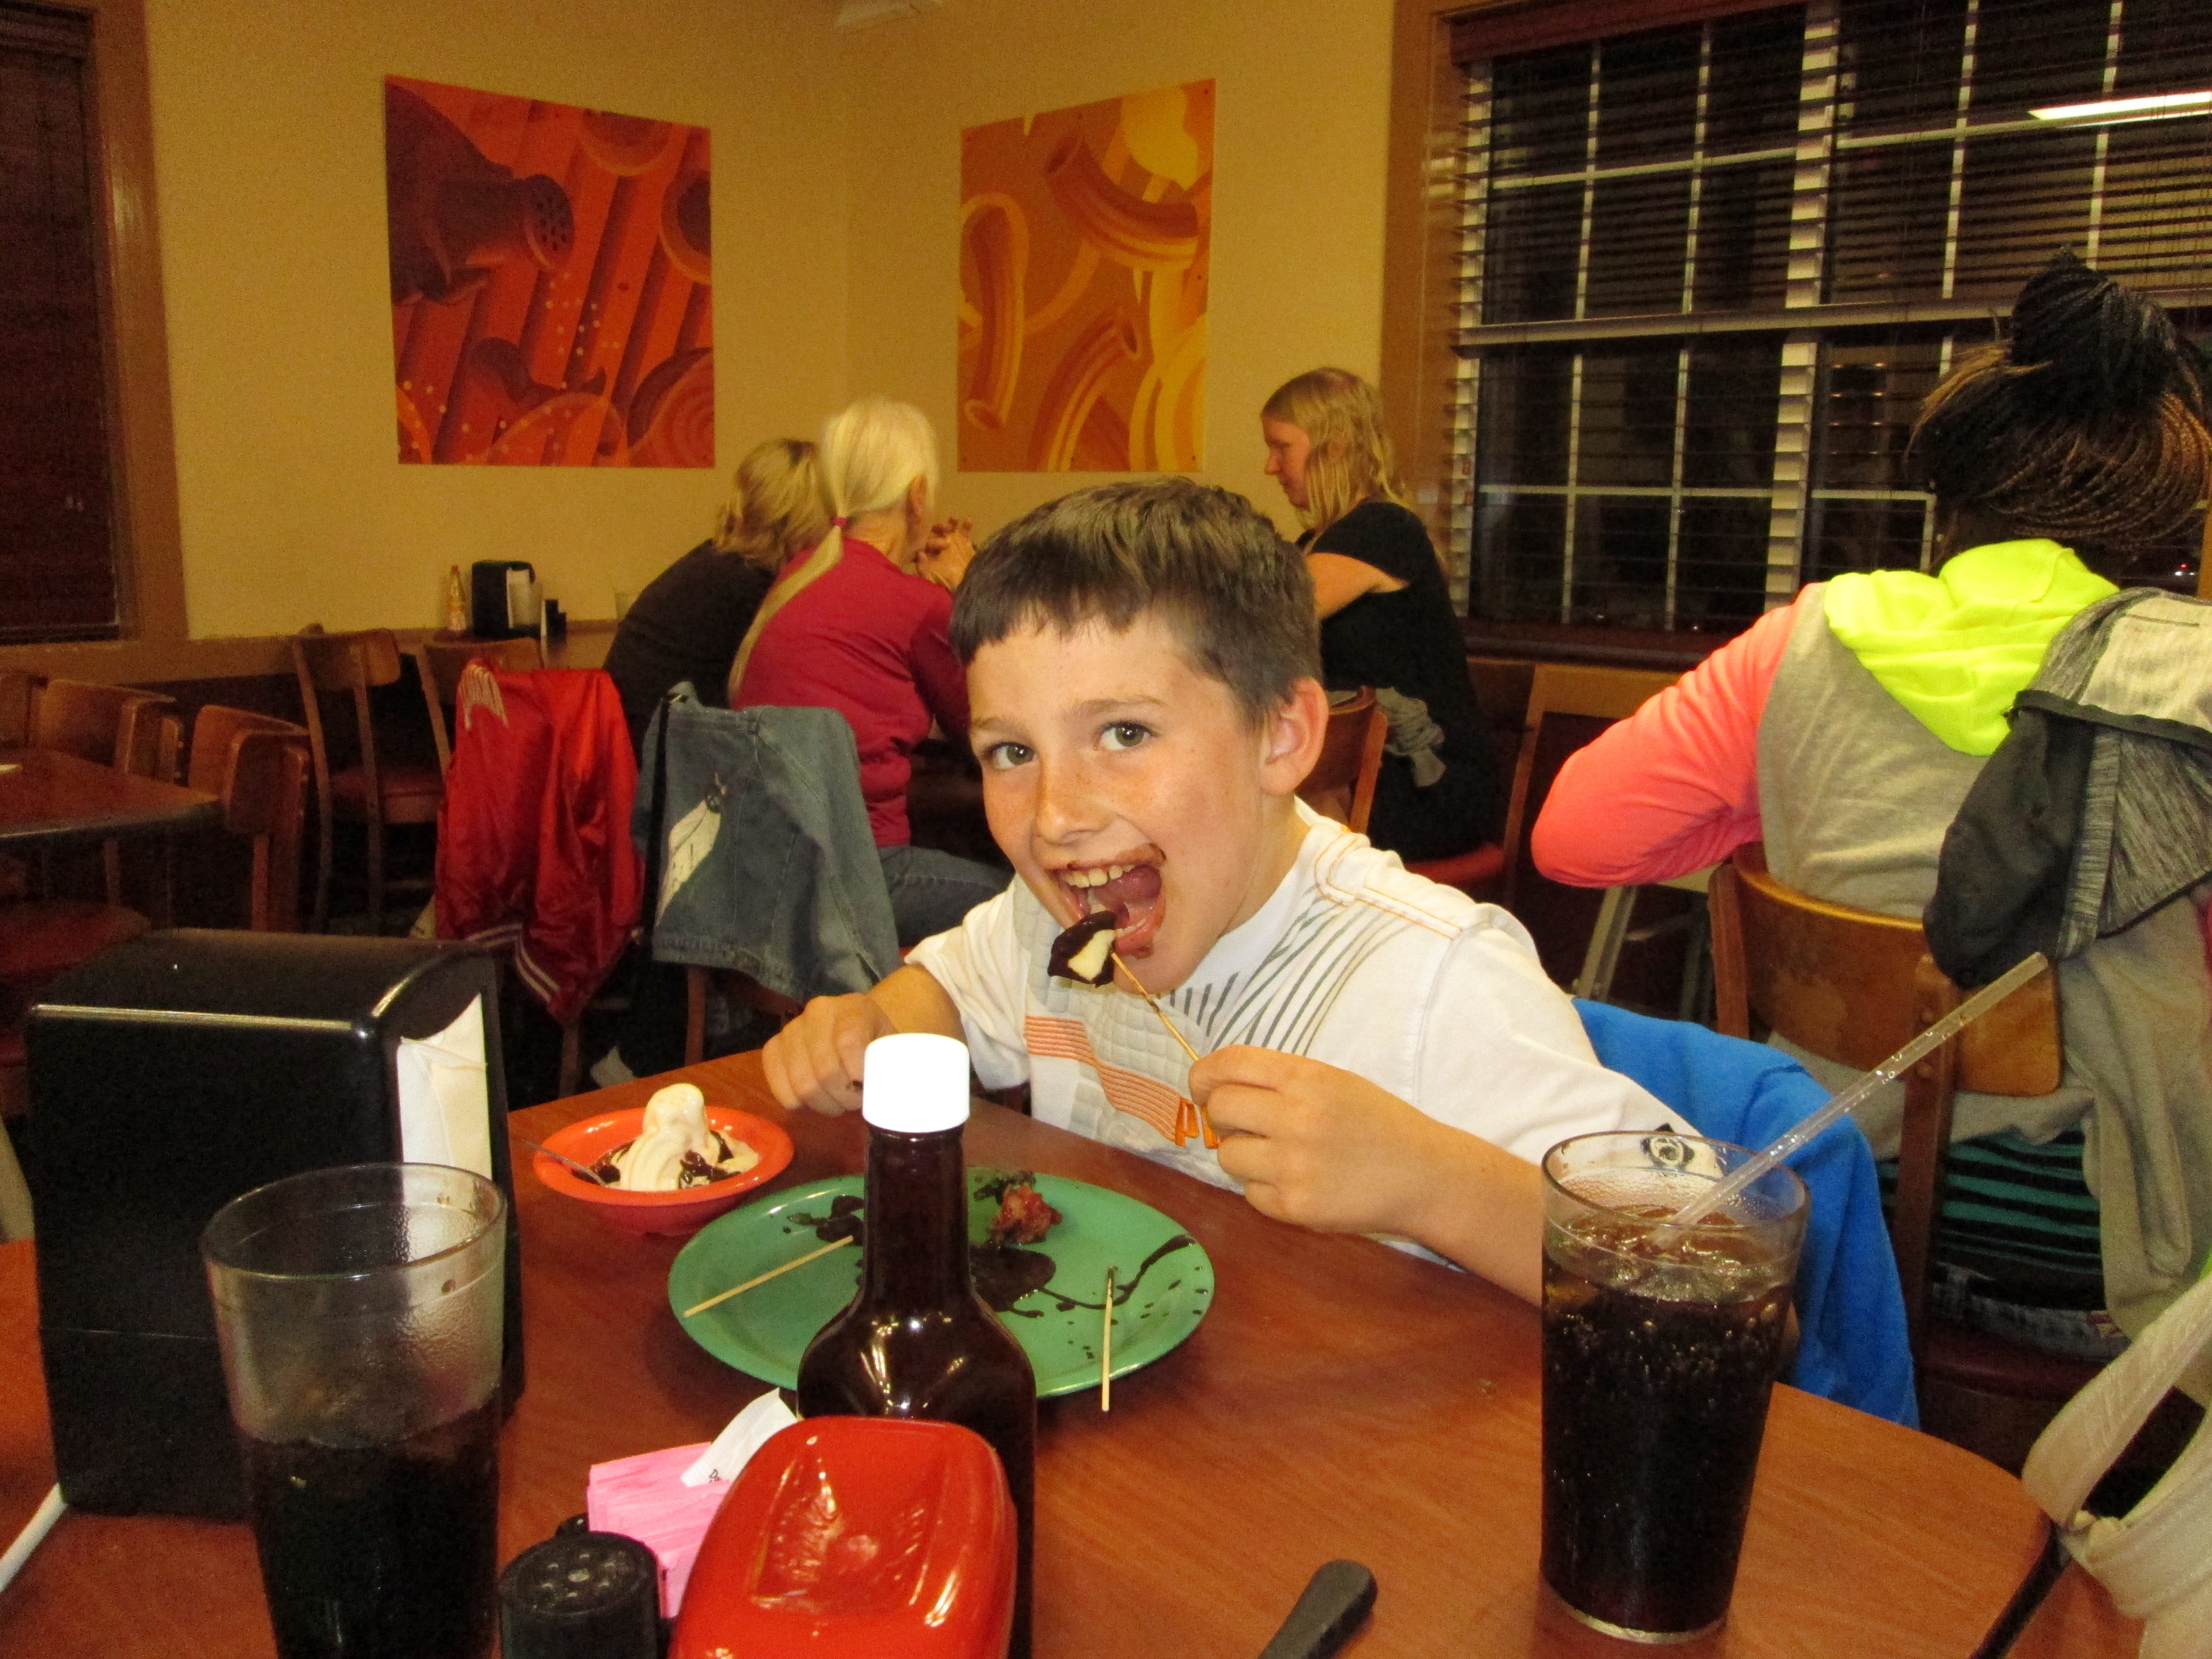
people, boy, restaurant, meal, child, chocolate, fast food, eating